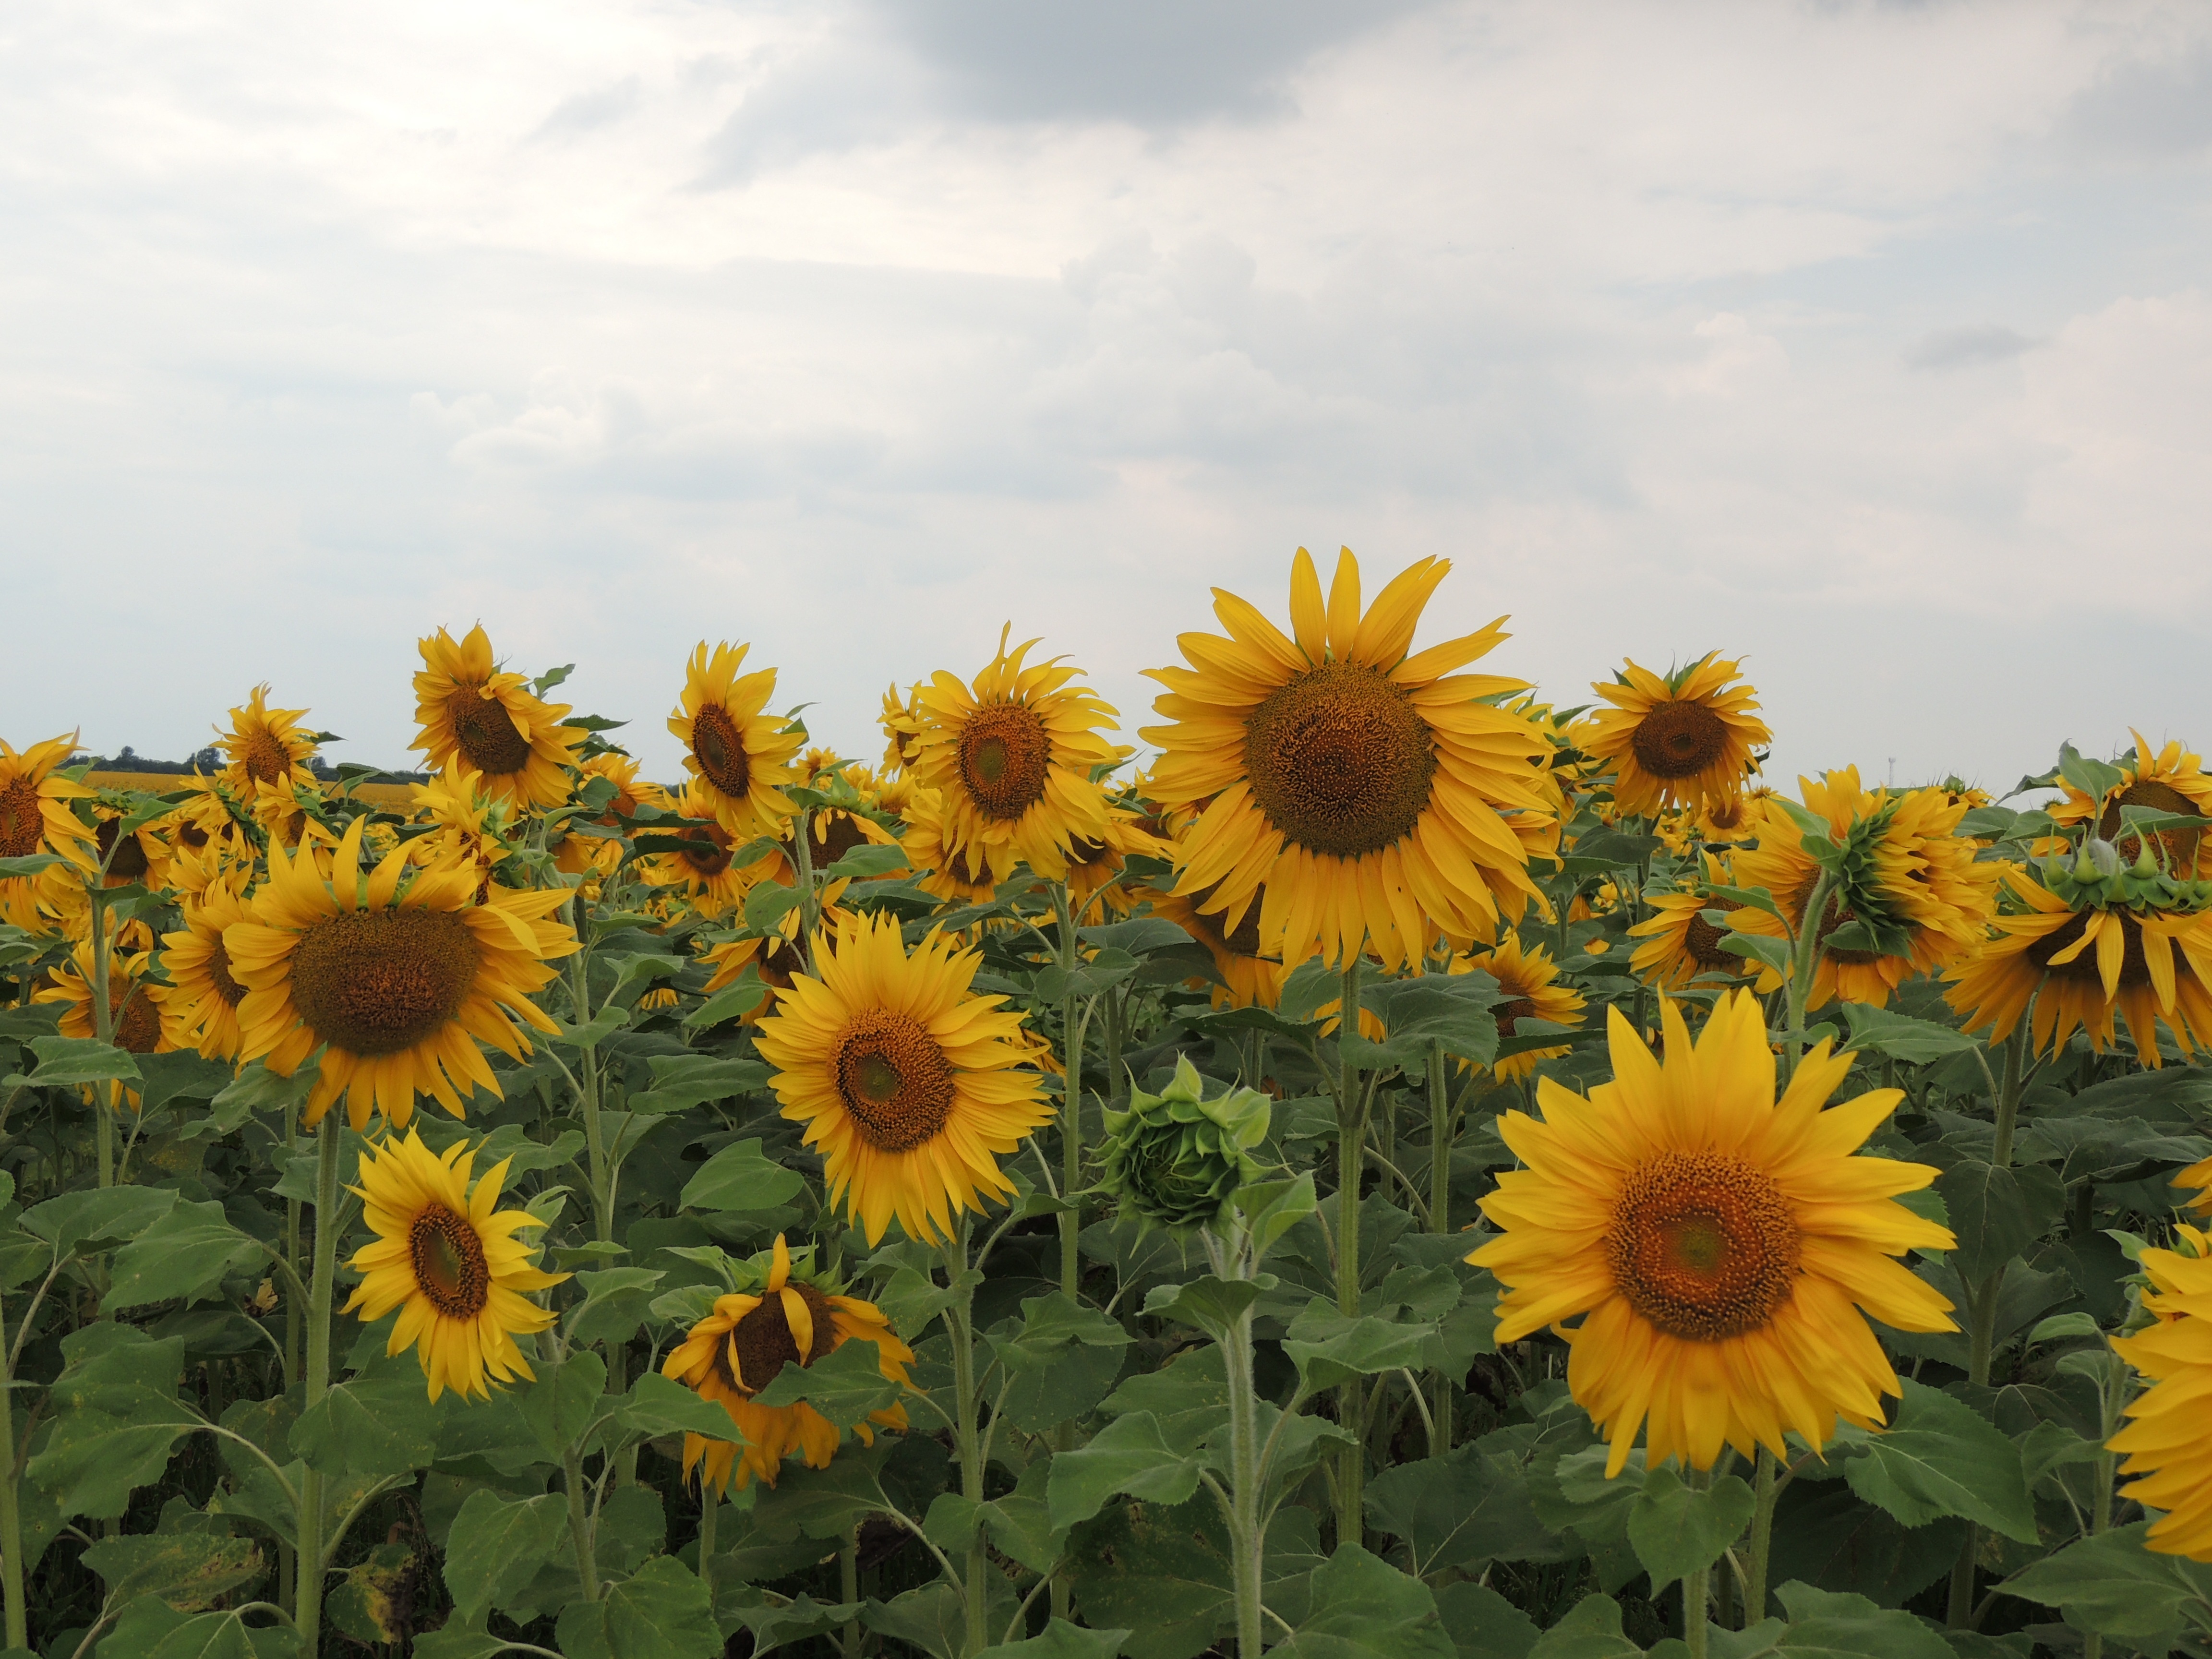
plant, sky, field, flower, botany, yellow, flora, sunflower, clouds, bright, yellow flowers, living nature, flowering plant, daisy family, asterales, sunflower seed, annual plant, land plant